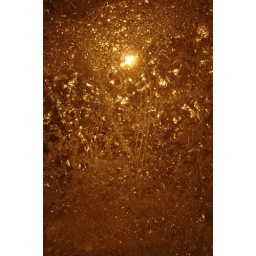
frost on door glass lit by street light